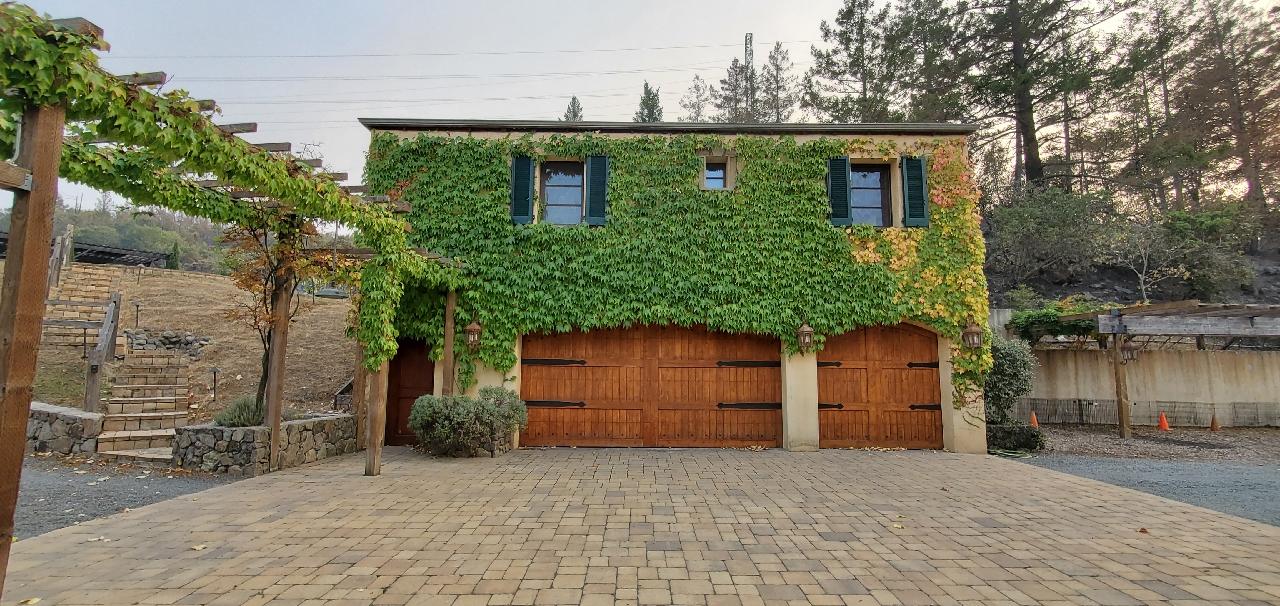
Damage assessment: no_damage